De Havilland Gipsy Six

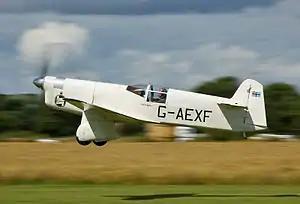
de Havilland Gipsy Six powered Percival Mew Gull

Gipsy Six engines remain in service worldwide as of April 2010. Twelve Gipsy Six-powered de Havilland Dragon Rapide aircraft are on the Civil Aviation Authority register although not all are currently airworthy.